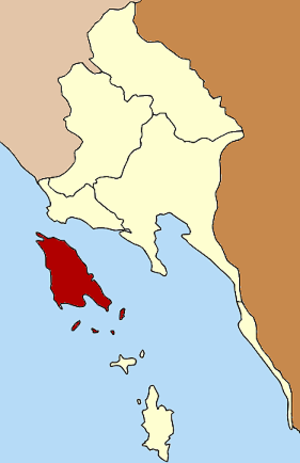
Ko Chang est la troisième plus grande île de la Thaïlande, avec une superficie de 211 km². Elle est située sur la côte est du golfe de Thaïlande, dans la province de Trat, près de la frontière du Cambodge. Elle se trouve à 310 km de Bangkok.